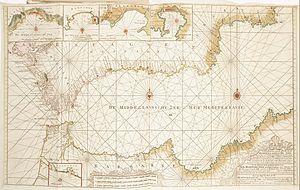
Carte des présides espagnols. ""Carte Marine de la première partie de la Mer Méditerranée"""
En Espagne, les plazas de soberanía, parfois appelés « présides », sont cinq territoires localisés en Afrique du Nord près des côtes marocaines de la mer Méditerranée. Tous ces territoires sont sous la souveraineté espagnole et sont parfois également désignés par le terme d’Afrique du Nord espagnole ou simplement Afrique espagnole.
La guerre du Maroc, aussi appelé Deuxième Guerre du Maroc ou guerre de Tétouan, est la guerre coloniale menée par l’Espagne contre le Maroc entre 1859 et 1860.